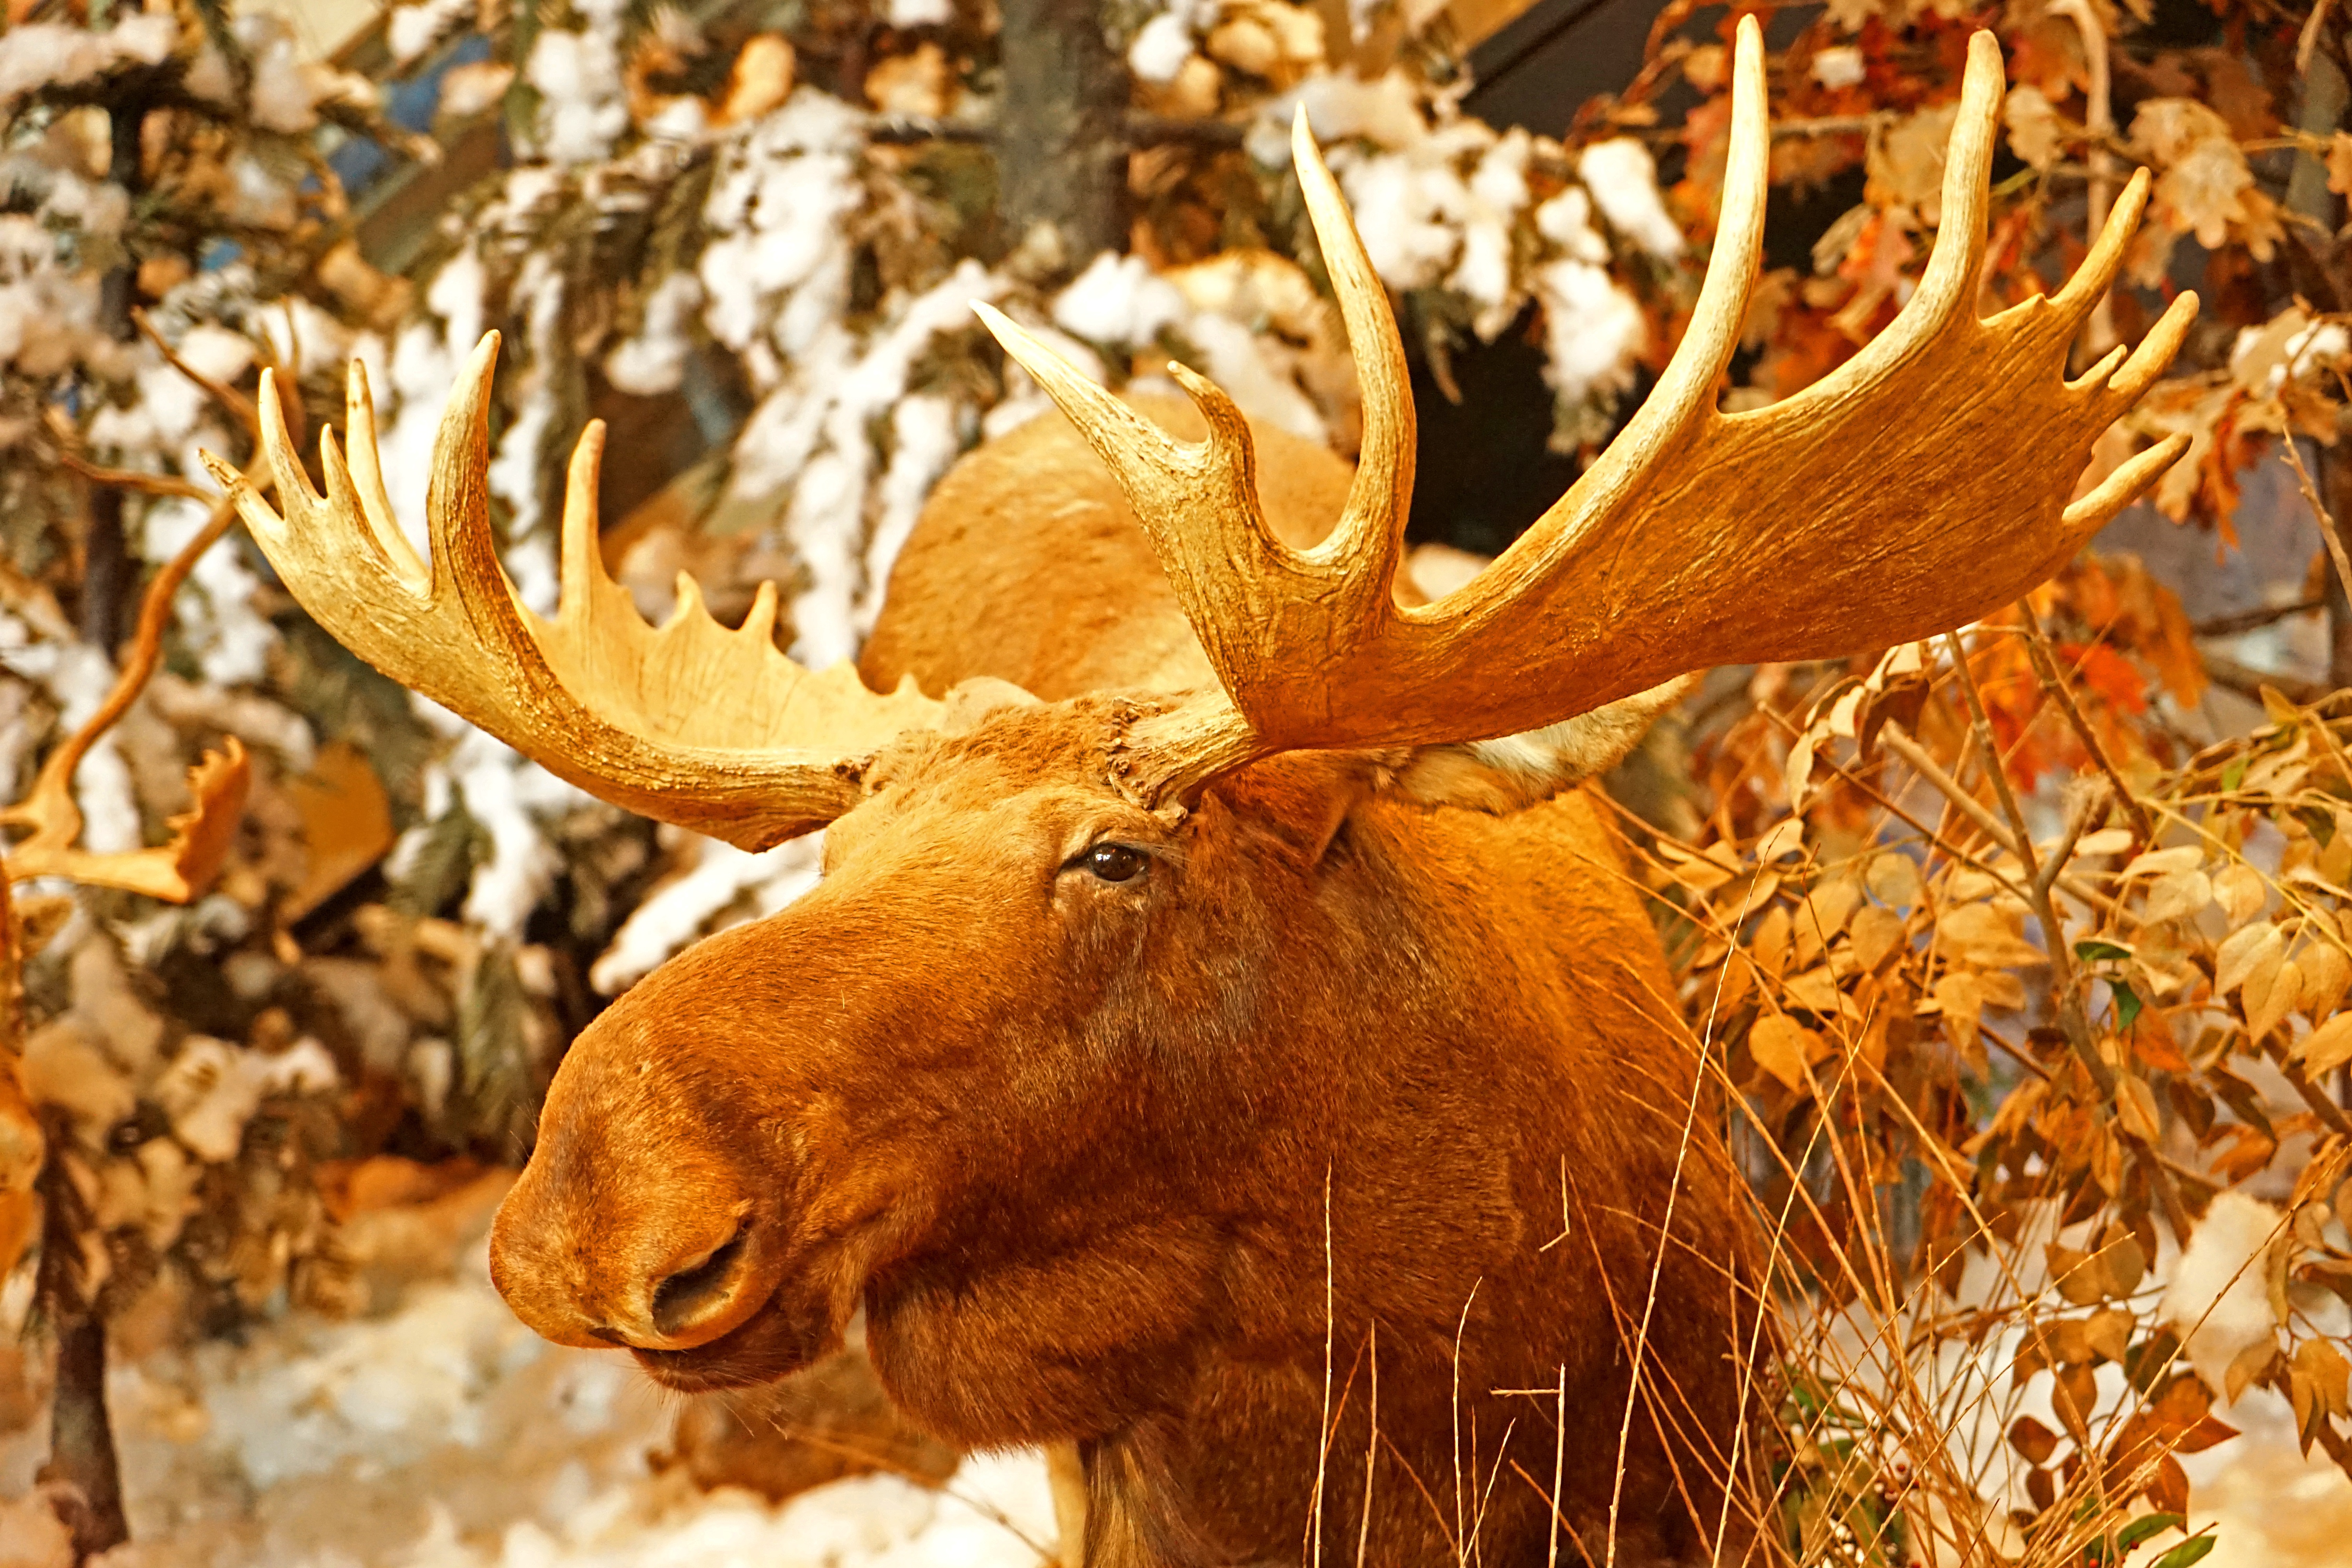
tree, branch, plant, leaf, animal, wildlife, deer, natural, autumn, season, fauna, moose, exhibition, antlers, specimen